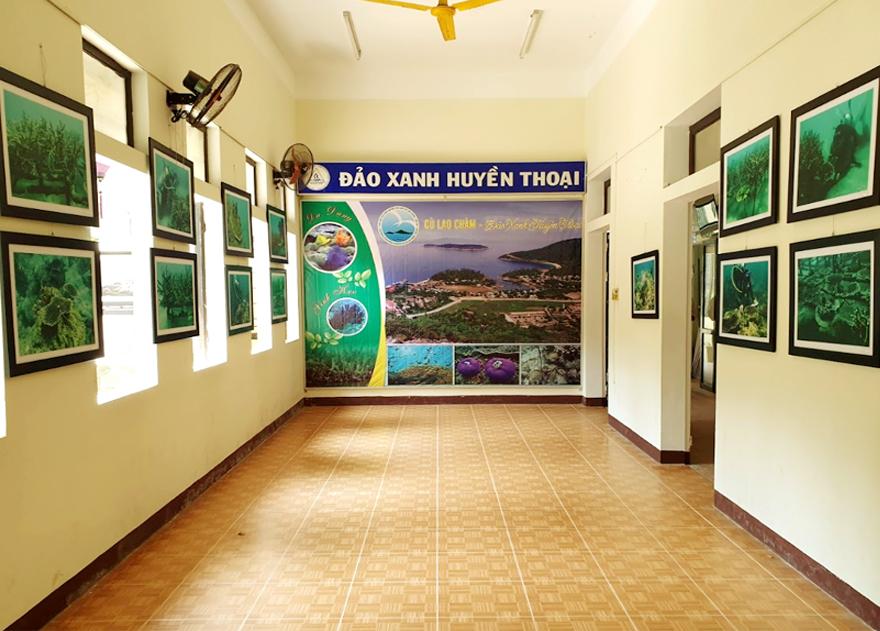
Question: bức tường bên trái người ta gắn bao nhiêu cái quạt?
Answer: hai cái quạt